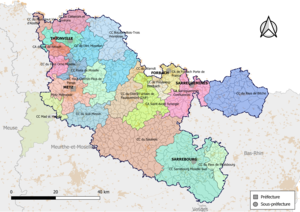
Carte des intercommunalités du département de la Moselle, France. Composition au 1er janvier 2019.
Depuis le 1ᵉʳ janvier 2017, le département de la Moselle compte 22 établissements publics de coopération intercommunale à fiscalité propre dont le siège est dans le département, dont deux qui sont interdépartementaux. Par ailleurs 9 communes sont groupées dans une intercommunalité dont le siège est situé hors département.